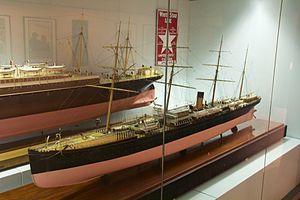
La classe Oceanic est une classe de six paquebots transatlantiques britanniques construits au début des années 1870 pour la White Star Line. Commandés par Thomas Henry Ismay lors de sa reprise de la compagnie, ils se distinguent par une conception innovante, notamment dans leurs formes effilées et leurs installations plus sophistiquées que celles des paquebots de leur époque. Mis en service entre 1871 et 1872, ils ont pour noms Oceanic, Atlantic, Baltic, Republic, Adriatic et Celtic.
L'Oceanic est un paquebot transatlantique britannique à voile et à vapeur mis en service en 1871 pour la White Star Line. C'est le premier navire construit pour la compagnie sous la direction de Thomas Henry Ismay, après le rachat de l'entreprise en faillite, à la fin des années 1860. Il marque également le début d'un partenariat de plus de soixante ans entre la compagnie maritime et les chantiers navals Harland & Wolff de Belfast, qui lui construisent cinq jumeaux.